Joe Exotic

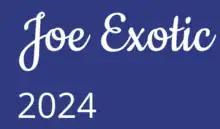
Exotic's 2024 presidential campaign logo

In 2022, Exotic expressed interest in running for president with Andrew Tate as his running mate.